Women in Islam

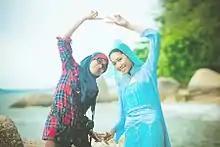
Two Malaysian women wearing contrasting styles of clothing: the (post-)modern "hijab" on the one hand (left), and a variant of the traditional Islamic "kebaya" blouse-shirt combination on the other. The kebaya is derived from the Arabic "abaya" (meaning "clothing") and is the national female dress of Indonesia.

According to all schools of Islamic law, only women are permitted to wear pure silken garments next to the skin, although the schools of law differ about almost every other detail concerning silk, such as the permissibility of men wearing silk mixed with other fibers. In Islamic tradition, silk is strongly associated with Heaven. The Quran speaks in several places of the sumptuous fabrics to be enjoyed by the virtuous in Paradise: their garments will be made of silk (22:23 and 35:33), and they will recline on carpets lined with rich brocade (55:54).